Sneyd Davies

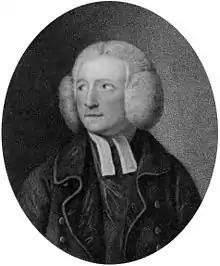
Sneyd Davies, 1817 engraving by Henry Hoppner Meyer.

He was born on 30 October 1709 at Shrewsbury, Shropshire, where, at St Mary's Church, he was baptised the next day. His father, John Davies, was rector of Kingsland, Herefordshire, and prebendary of Hereford and St Asaph Cathedrals. His mother, Honora, was daughter of Ralph Sneyd, and married, first, William Ravenscroft in 1690, who died in 1698, and secondly, John Davies, by whom she had four children, Sneyd being the second son. He was on the foundation at Eton College, and later became scholar and fellow of King's College, Cambridge. At Eton he made the acquaintance of Charles Pratt, who also became a Fellow of King's College, and of Frederick Cornwallis.